Forty Guns

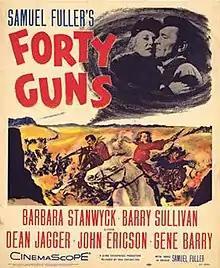
film poster by Jock Hinchliffe

Forty Guns is a 1957 American Western film starring Barbara Stanwyck, Barry Sullivan and Gene Barry. Written and directed by Samuel Fuller, the independent black-and-white picture was filmed in CinemaScope and released by 20th Century Fox.